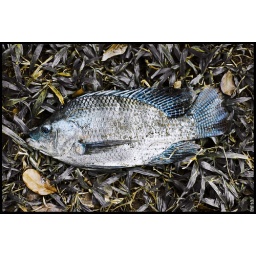
Dead fish in the grass